Knin

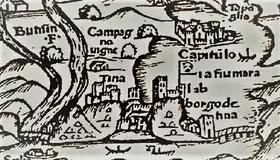
Knin castle, settlement and Kapitul around 1525, after Ottoman conquest from the map of Dalmatia from Matteo Pagano

Using the dynastic instability in the neighboring lands, the city came into the hands of the Bosnian king Tvrtko I during the year of 1388. The previous bishop had likely been expelled, where the Ragusan Mihailo took his place, and was also given the office of the king's chancellor. These actions provoked a retaliation of king Sigismund, whose armies besieged Knin in September 1390. The city, along with other territories were returned to Sigismund in 1393. Upon his return from the disastrous battle of Nicopolis in 1396, the king spent a month in Knin to consolidate his holdings and state affairs of Dalmatia and Croatia, issuing various decrees together with his ban Nikola Gorjanski. In 1401, the city was besieged by the Bosnian king Stephen Ostoja, who encamped in the adjacent Knin field (Kninsko polje), and remained there until the following year. The newly crowned king Ladislaus of Naples attained support from the castellan of Knin and issued his first decree there in 1403.